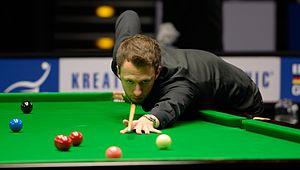
Judd Trump est un joueur de snooker anglais né le 20 août 1989 à Bristol. Dans sa carrière, il a remporté 17 tournois classés et dix autres tournois. Parmi ces dix autres victoires, quatre sont des victoires sur des tournois classés mineurs.